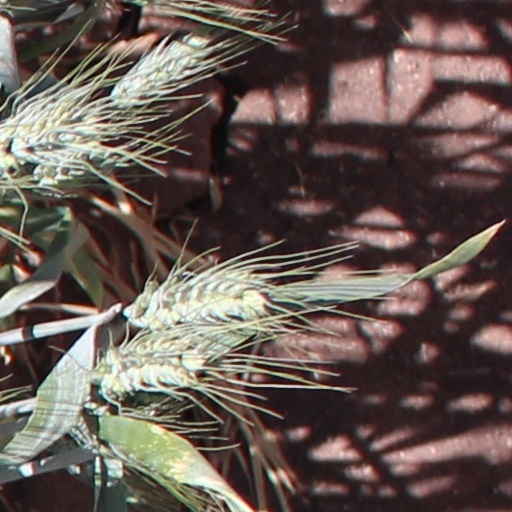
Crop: wheat